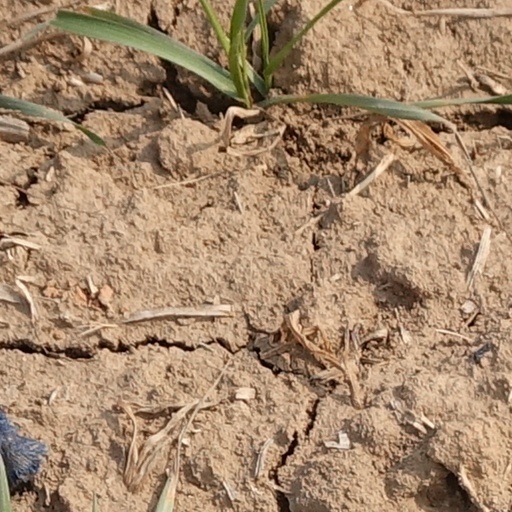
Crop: wheat